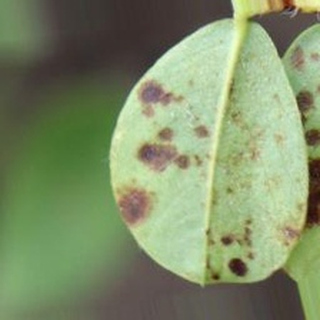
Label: groundnut_rust